The Cordillera of Dreams

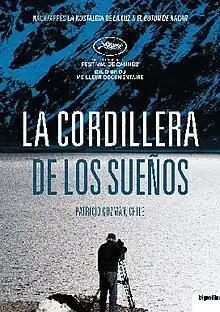
Promotional release poster

The Cordillera of Dreams ( / ) is a 2019 Chilean-French documentary film directed by Patricio Guzmán. It is considered the third installment in a trilogy of films by Guzmán about his native country, Chile, alongside "Nostalgia for the Light" (2010) and "The Pearl Button" (2015).